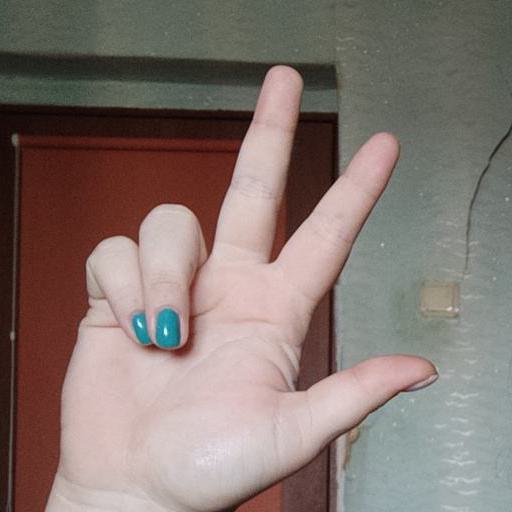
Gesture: three2